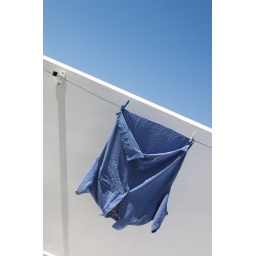
A blue shirt on a sky blue day - 10 of 30 studies taken in Lindos, Rhodes - June 2007